Hellish Flesh

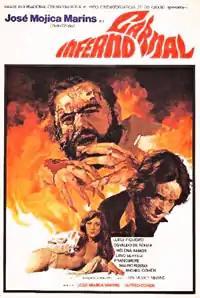
Original Brazilian film poster

Hellish Flesh is a 1977 Brazilian horror film directed by José Mojica Marins. Marins is also known by his alter ego Zé do Caixão (in English, Coffin Joe).